The Three Marias

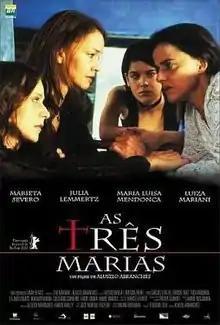
Theatrical release poster

The Three Marias is a Brazilian drama film made in 2002. It is the second feature film by the Brazilian filmmaker Aluizio Abranches. Marieta Severo, Júlia Lemmertz, Maria Luísa Mendonça and Luíza Mariani lead the cast. Also in the cast are Lázaro Ramos, Wagner Moura, Carlos Vereza and Tuca Andrada.